List of Boston University people

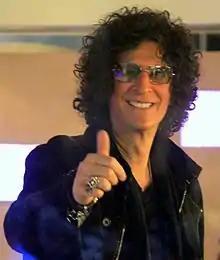
Howard Stern (COM '76), radio personality, host of "The Howard Stern Show"

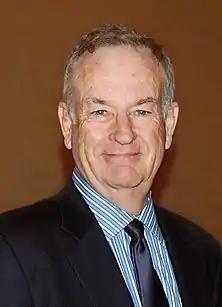
Bill O'Reilly (COM '75), host of "The O'Reilly Factor," the highest-rated U.S. cable news show for 16 years

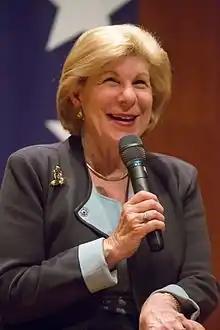
Nina Totenberg Nina Totenberg (COM 65*), legal affairs correspondent for NPR, one of NPR's "Founding Mothers"

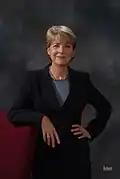
Martha Coakley, first female Attorney General of Massachusetts

Officials may have served in other capacities previously listed. In such cases, the name is left unlinked, but the description will indicate the location of a linked entry.